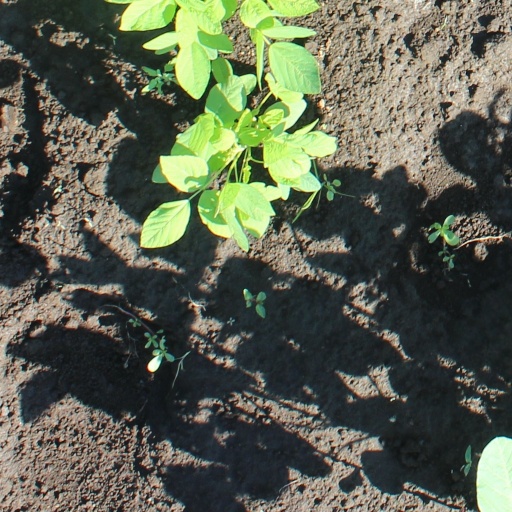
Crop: soybean